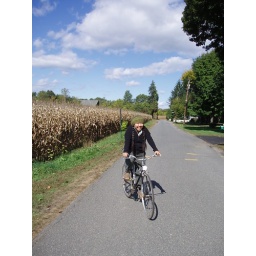
Cbru took this picture in front of our house before we went on a bike ride.